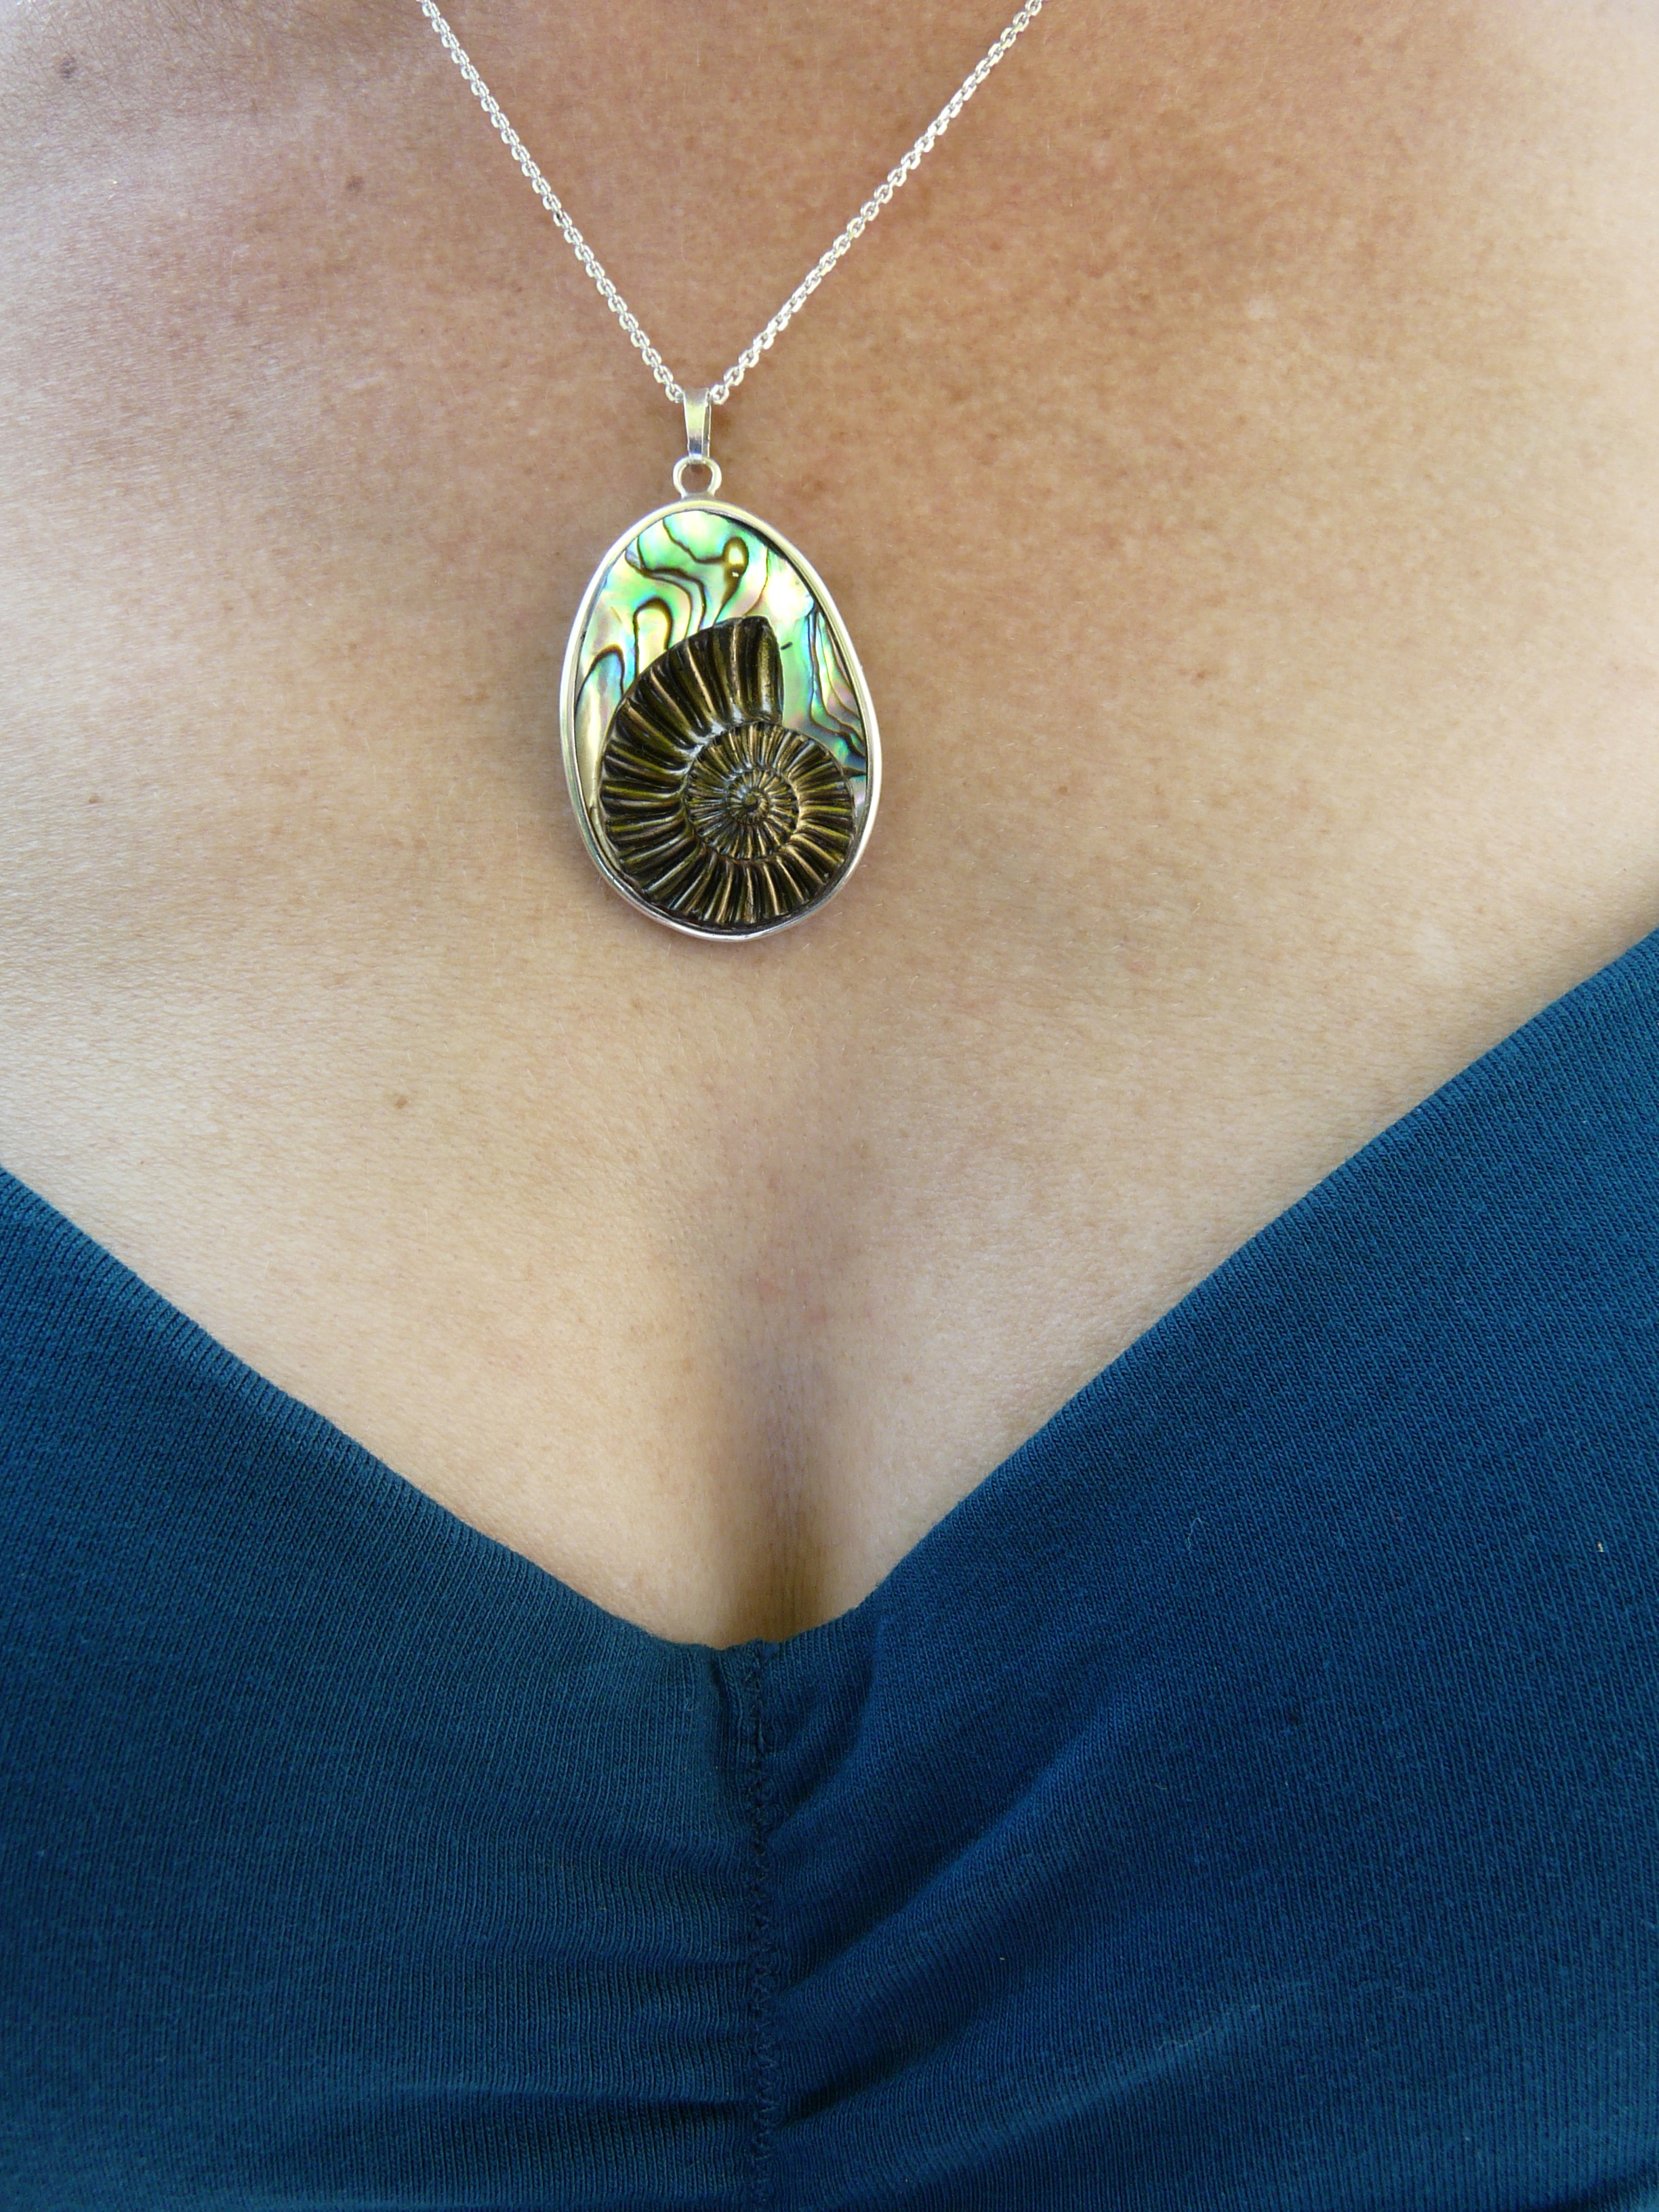
hand, woman, chain, green, blue, necklace, jewellery, turquoise, beautiful, emerald, gemstone, trailers, section, mother of pearl, fashion accessory, cleavage